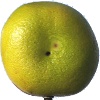
Label: Pomelo Sweetie 1